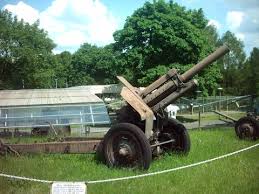
Label: Self Propelled Artillery